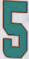
Number: 5